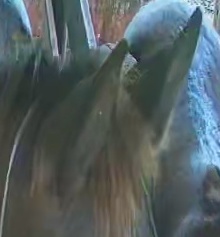
Face region: ears (position_of_ears)
Pain indicator: not_present